John Macias

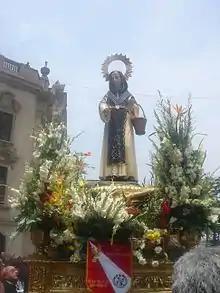
Procession of Juan Macías

John Macias was well known mainly for two things during his life. First, he was known to love the rosary, which he began to pray as a child in Spain while he shepherded his uncle's flock of sheep. Secondly, he was known for his generosity to the poor, 200 of whom he fed every day. He was greatly aided in this by a little donkey that he sent through Lima. He had a small sign put on it asking for donations for the poor. The donkey, knowing his route perfectly, would travel through the streets and come back with benefactions for the city's poor. Often the donkey would stop at certain locations and make loud noises so that the people inside would come out to make their donations.